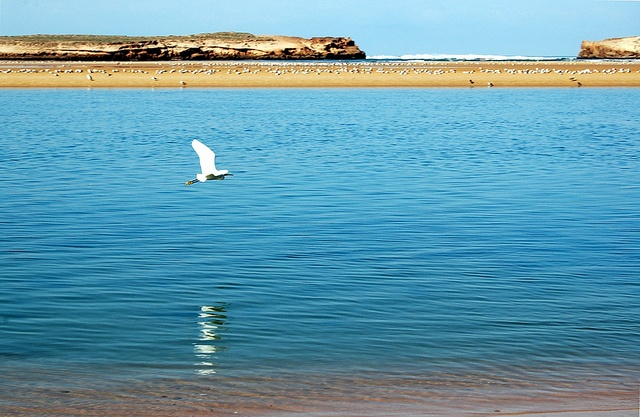
a bird flying over a small body of water
A white bird flying low over a lagoon on a sunny day.
Large white bird flying above the water on a beach.
A white bird flying over the blue water
A white bird flying over water with a beach in the background.